Avedis Yapoudjian

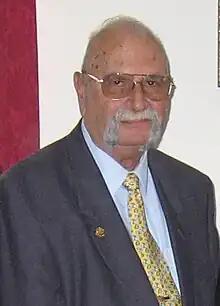
Avedis Yapoudjian

Avedis Yapoudjian (January 10, 1931 in Cairo, Egypt – July 5, 2017 in Sydney, Australia), was an Armenian journalist, historian and writer.